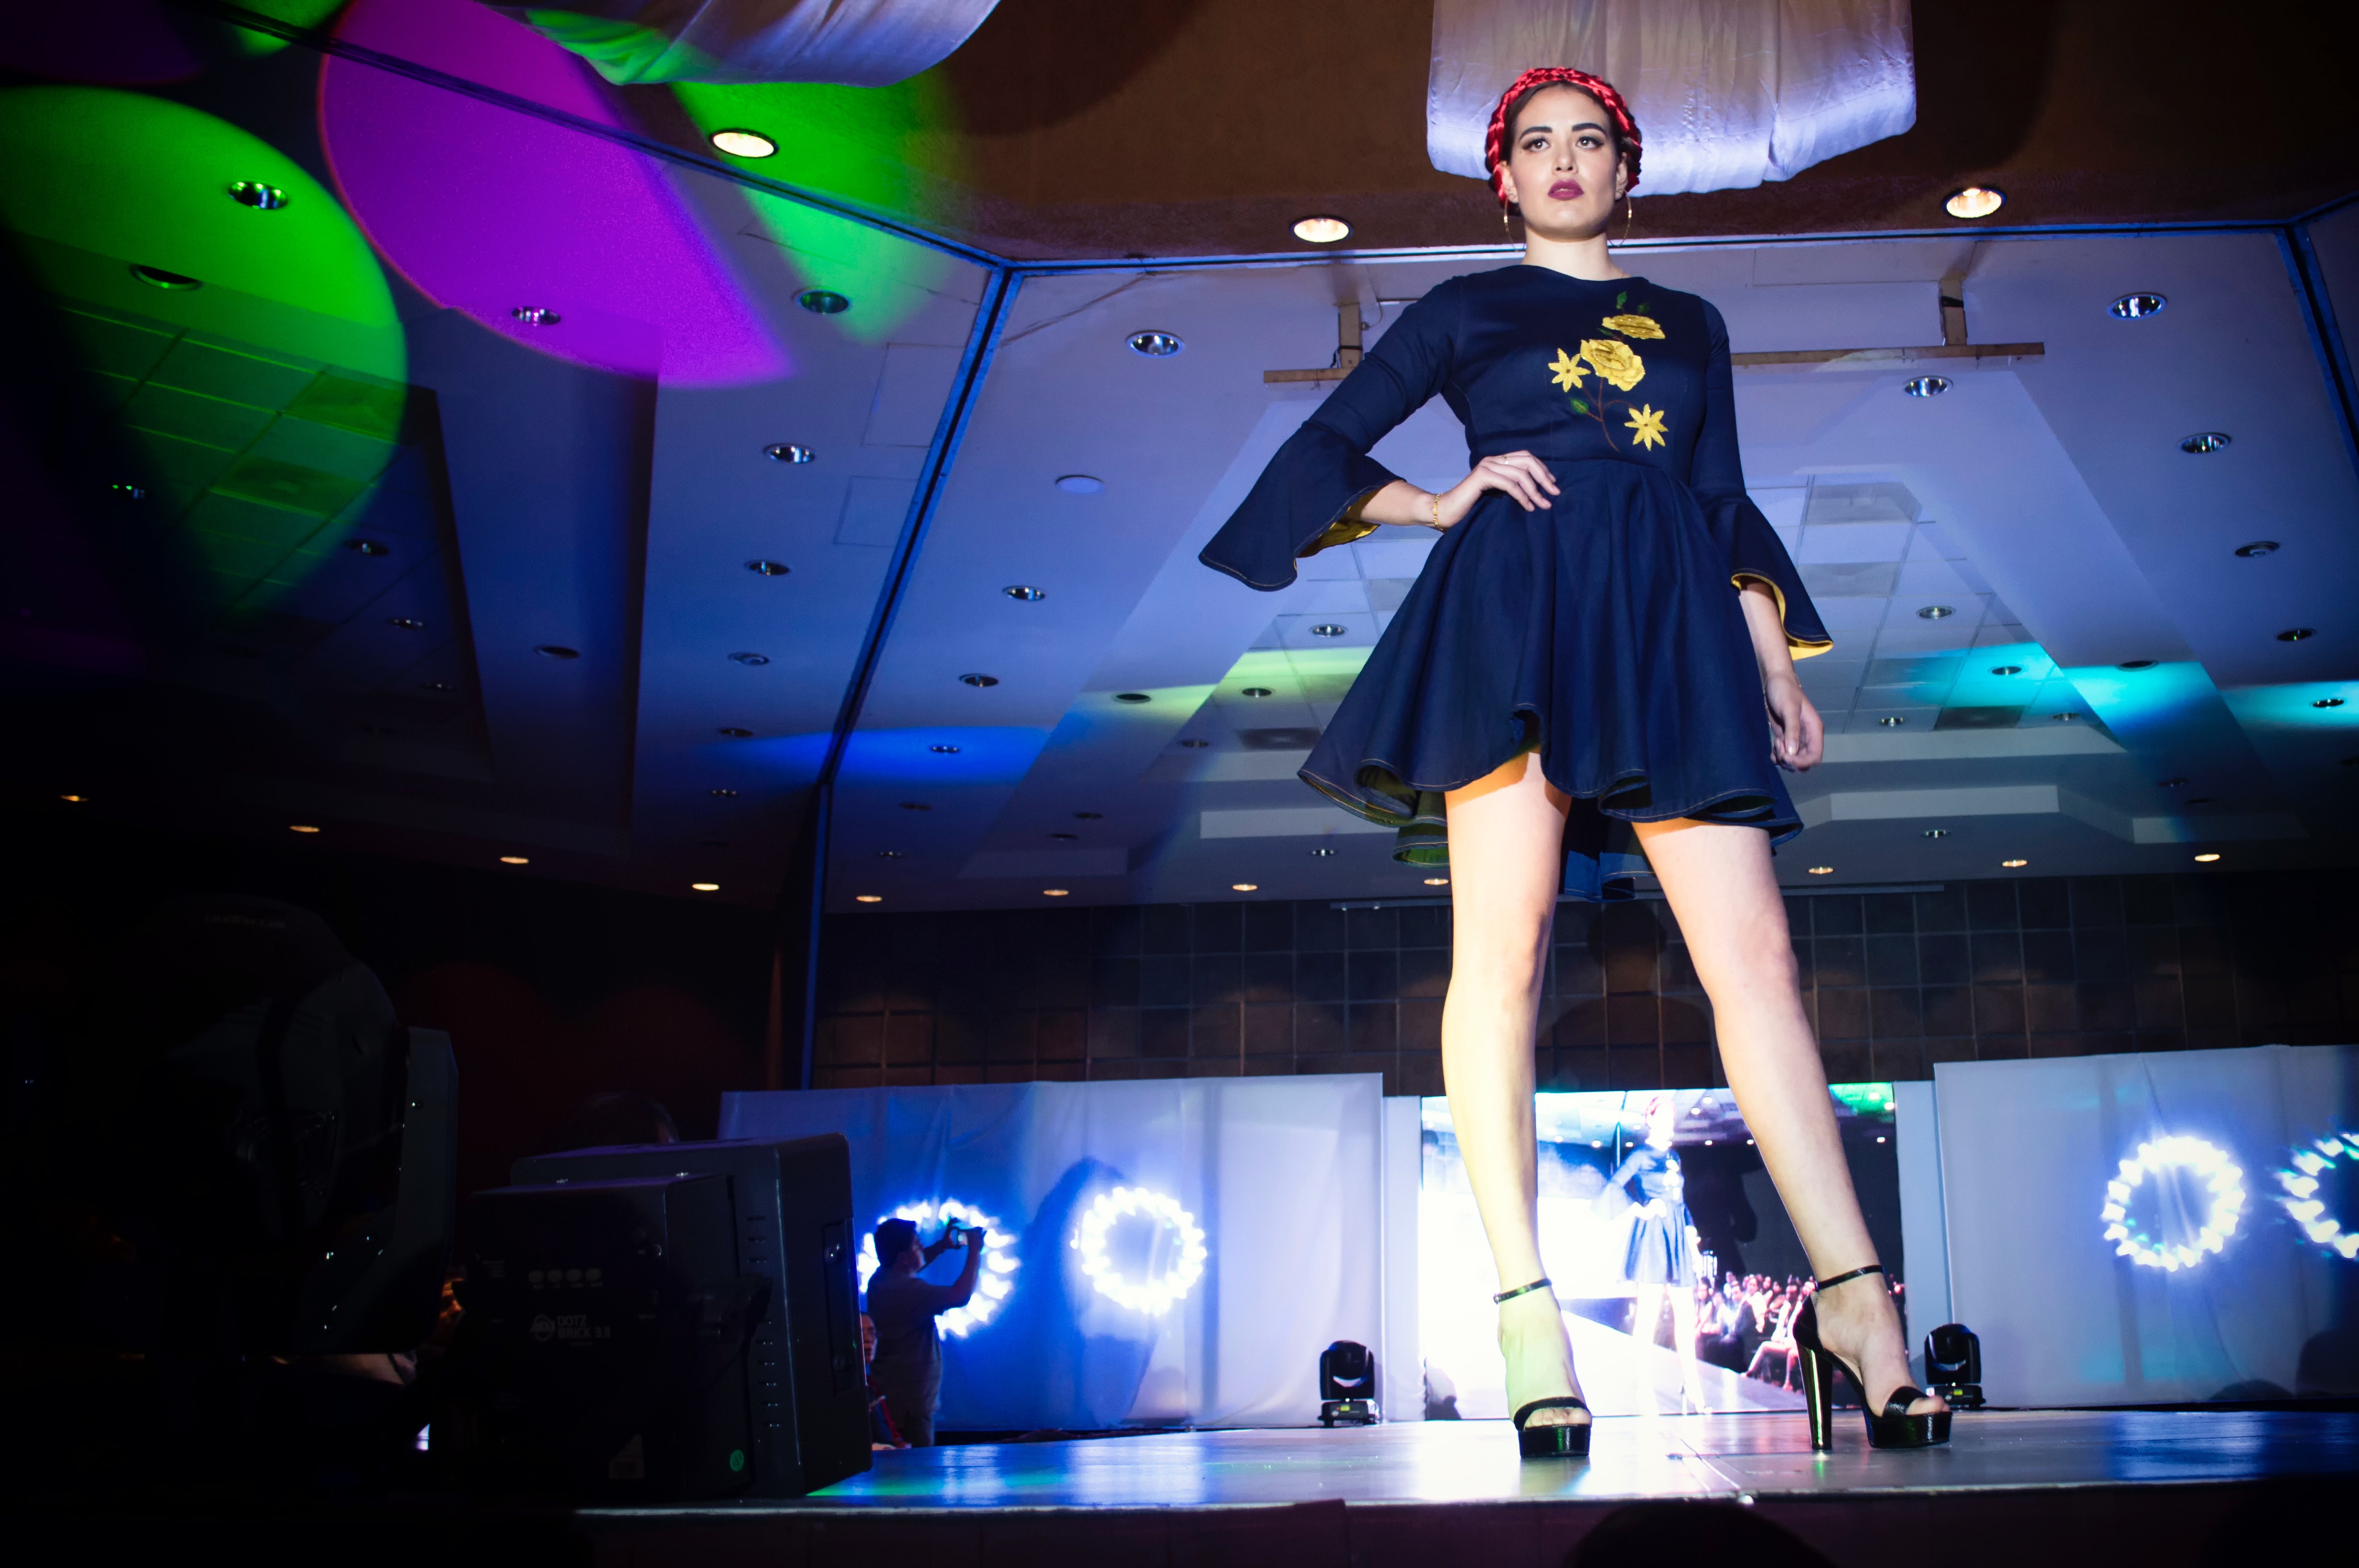
fashion, performance, stage, design, event, Talent show, fashion design, performing arts, competition, fashion show, night, display device, Visual effect lighting, performance art, dance